Scarlet ibis

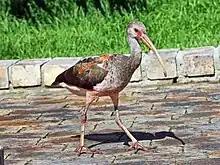
An older juvenile with a touch of red

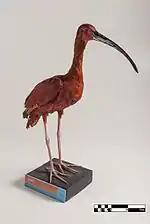
Taxidermy specimen

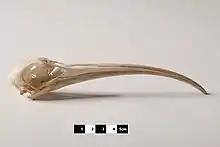
Skull of a scarlet ibis

Adult plumage is virtually all scarlet. The feathers may show various tints and shades, but only the tips of their wings deviate from their namesake color. A small but reliable marking, these wingtips are a rich inky black (or occasionally dark blue) and are found only on the longest primaries – otherwise the birds' coloration is "a vivid orange-red, almost luminous in quality." Scarlet ibises have red bills and feet; however, the bill is sometimes blackish, especially toward the end. They have a long, narrow, decurved bill. Their legs and neck are long and extended in flight.